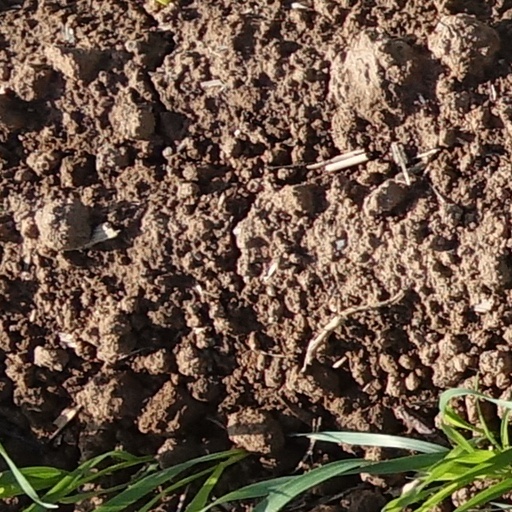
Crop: wheat